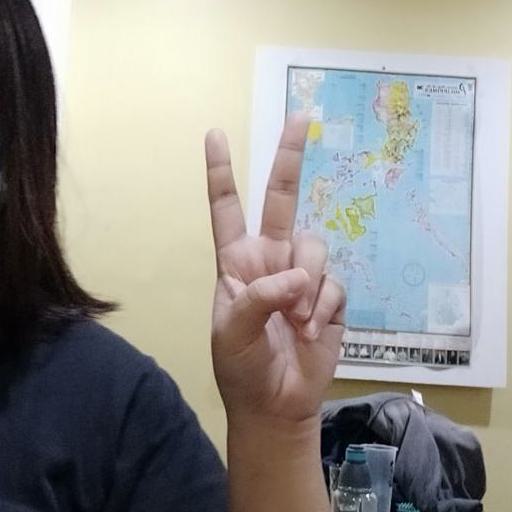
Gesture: peace